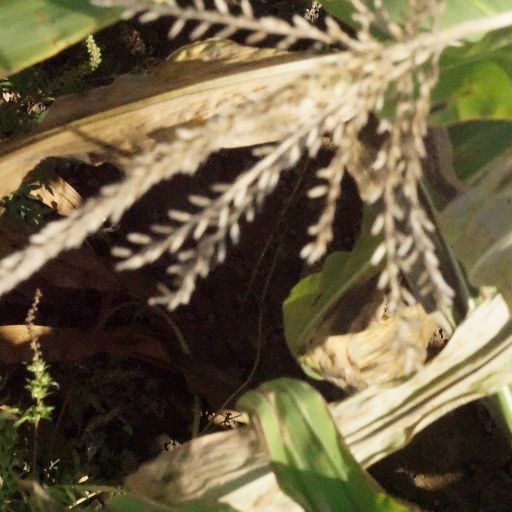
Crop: maize; corn